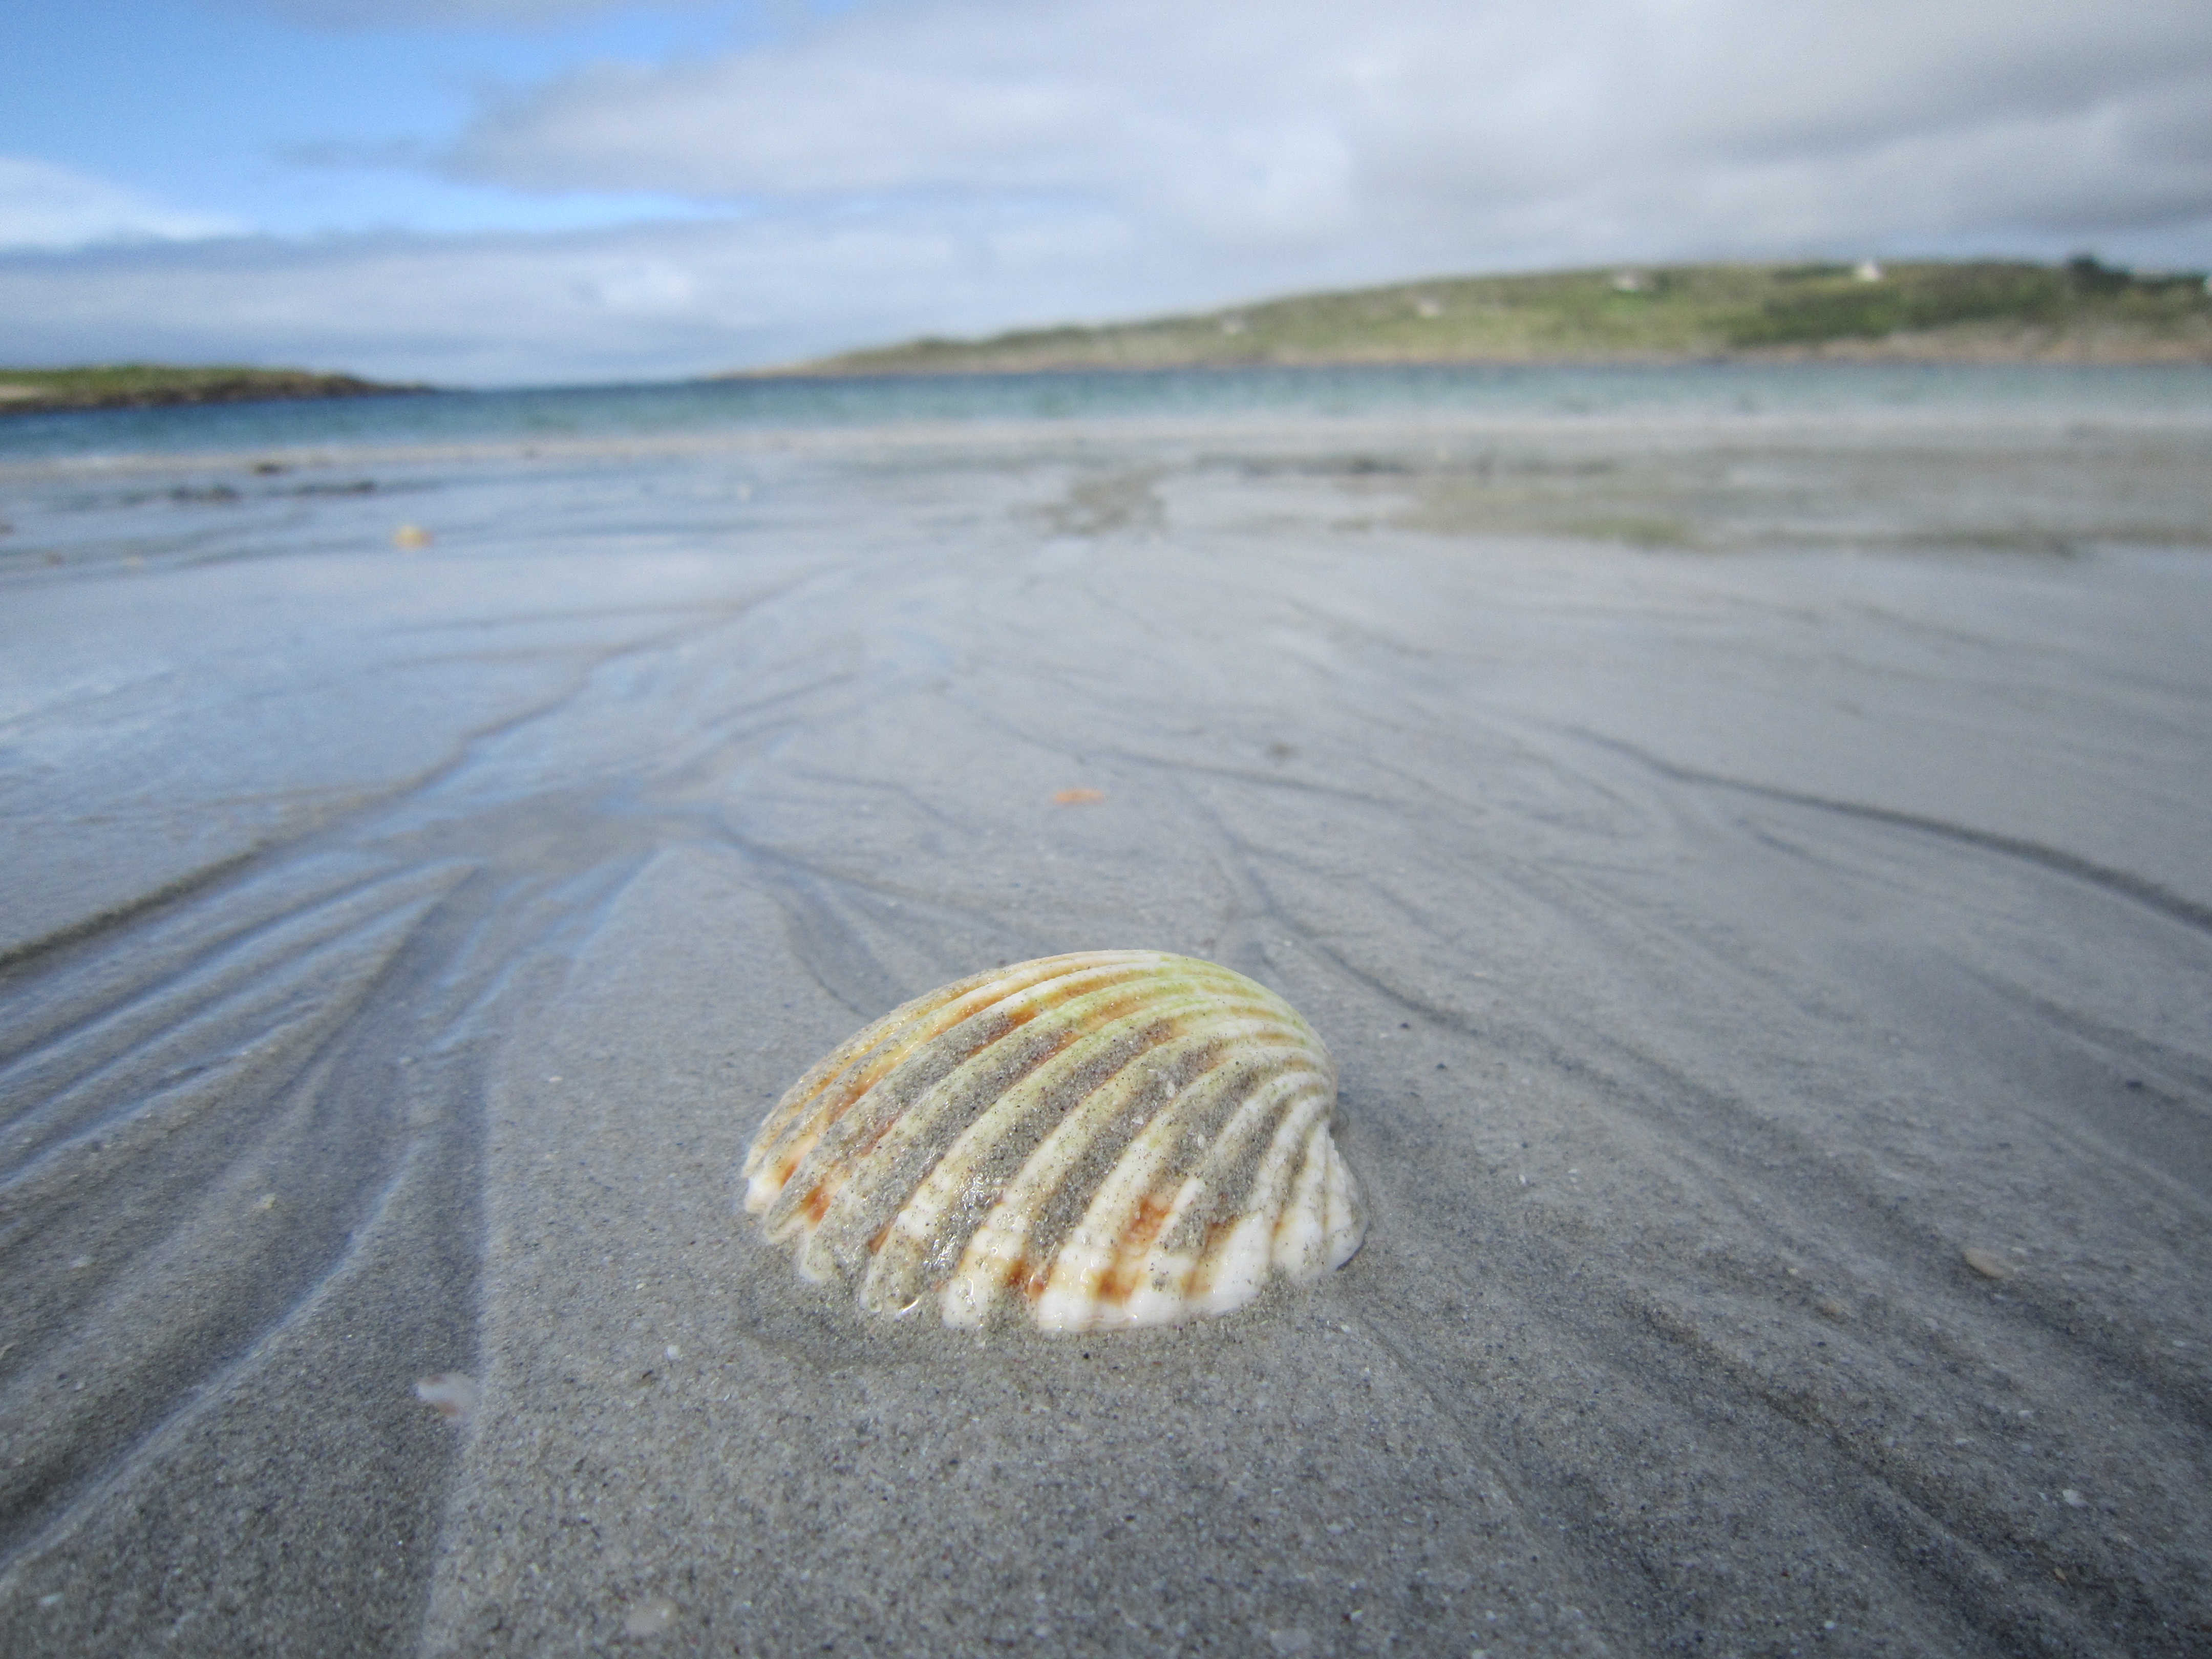
beach, sea, coast, sand, ocean, shore, material, shell, invertebrate, ireland, habitat, mudflat, natural environment, marine biology